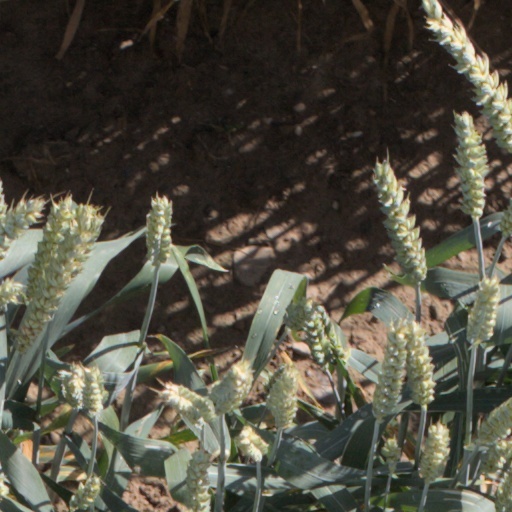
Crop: wheat